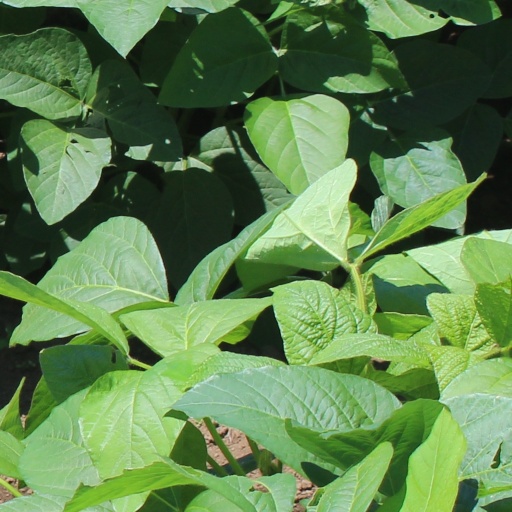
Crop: soybean